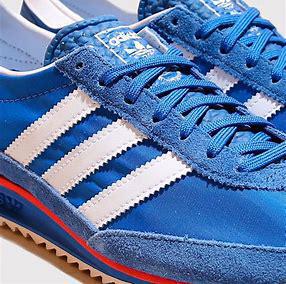
Brand: Adidas
Model: SL 72